Sir William Dugdale, 2nd Baronet

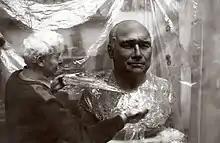
Sir William Dugdale - a clay maquette of him by the sculptor Denis Alva Parsons

Sir William Stratford Dugdale, 2nd Baronet, (29 March 1922 – 13 November 2014) was the chairman of Aston Villa from 1975 to 1978. Dugdale arrived at Aston Villa as a director when they were in the third division, having been relegated due to poor performances on and off the pitch. He left the club in 1982, the year they won the European Cup. Following several successful years as a director in the early-1970s, he was elected chairman in 1975, taking over the position from Doug Ellis, the package holiday businessman, before being replaced by Harry Kartz.